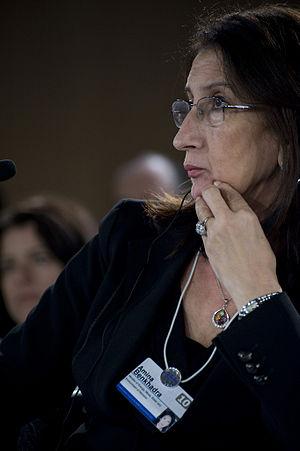
Benkhadra est un patronyme notamment porté au Maroc et dans la diaspora marocaine par plusieurs personnages d'« origine » slaouie. Le nom peut être écrit différemment en raison de sa latinisation ; on trouve également Bin Khadra ou Al-Khadraâ.
Le gouvernement Abbas El Fassi est le vingt-neuvième gouvernement du Maroc depuis son indépendance en 1956. Formé le 15 octobre 2007.
Amina Benkhadra est une ingénieure et femme politique marocaine. Elle était ministre de l'Énergie, des mines, de l'eau et de l'environnement du Maroc dans le gouvernement El Fassi entre 2007 et 2012. Elle est directrice générale de l'Office national des hydrocarbures et des mines depuis 2003. Elle siège également au conseil d’administration du groupe Managem.